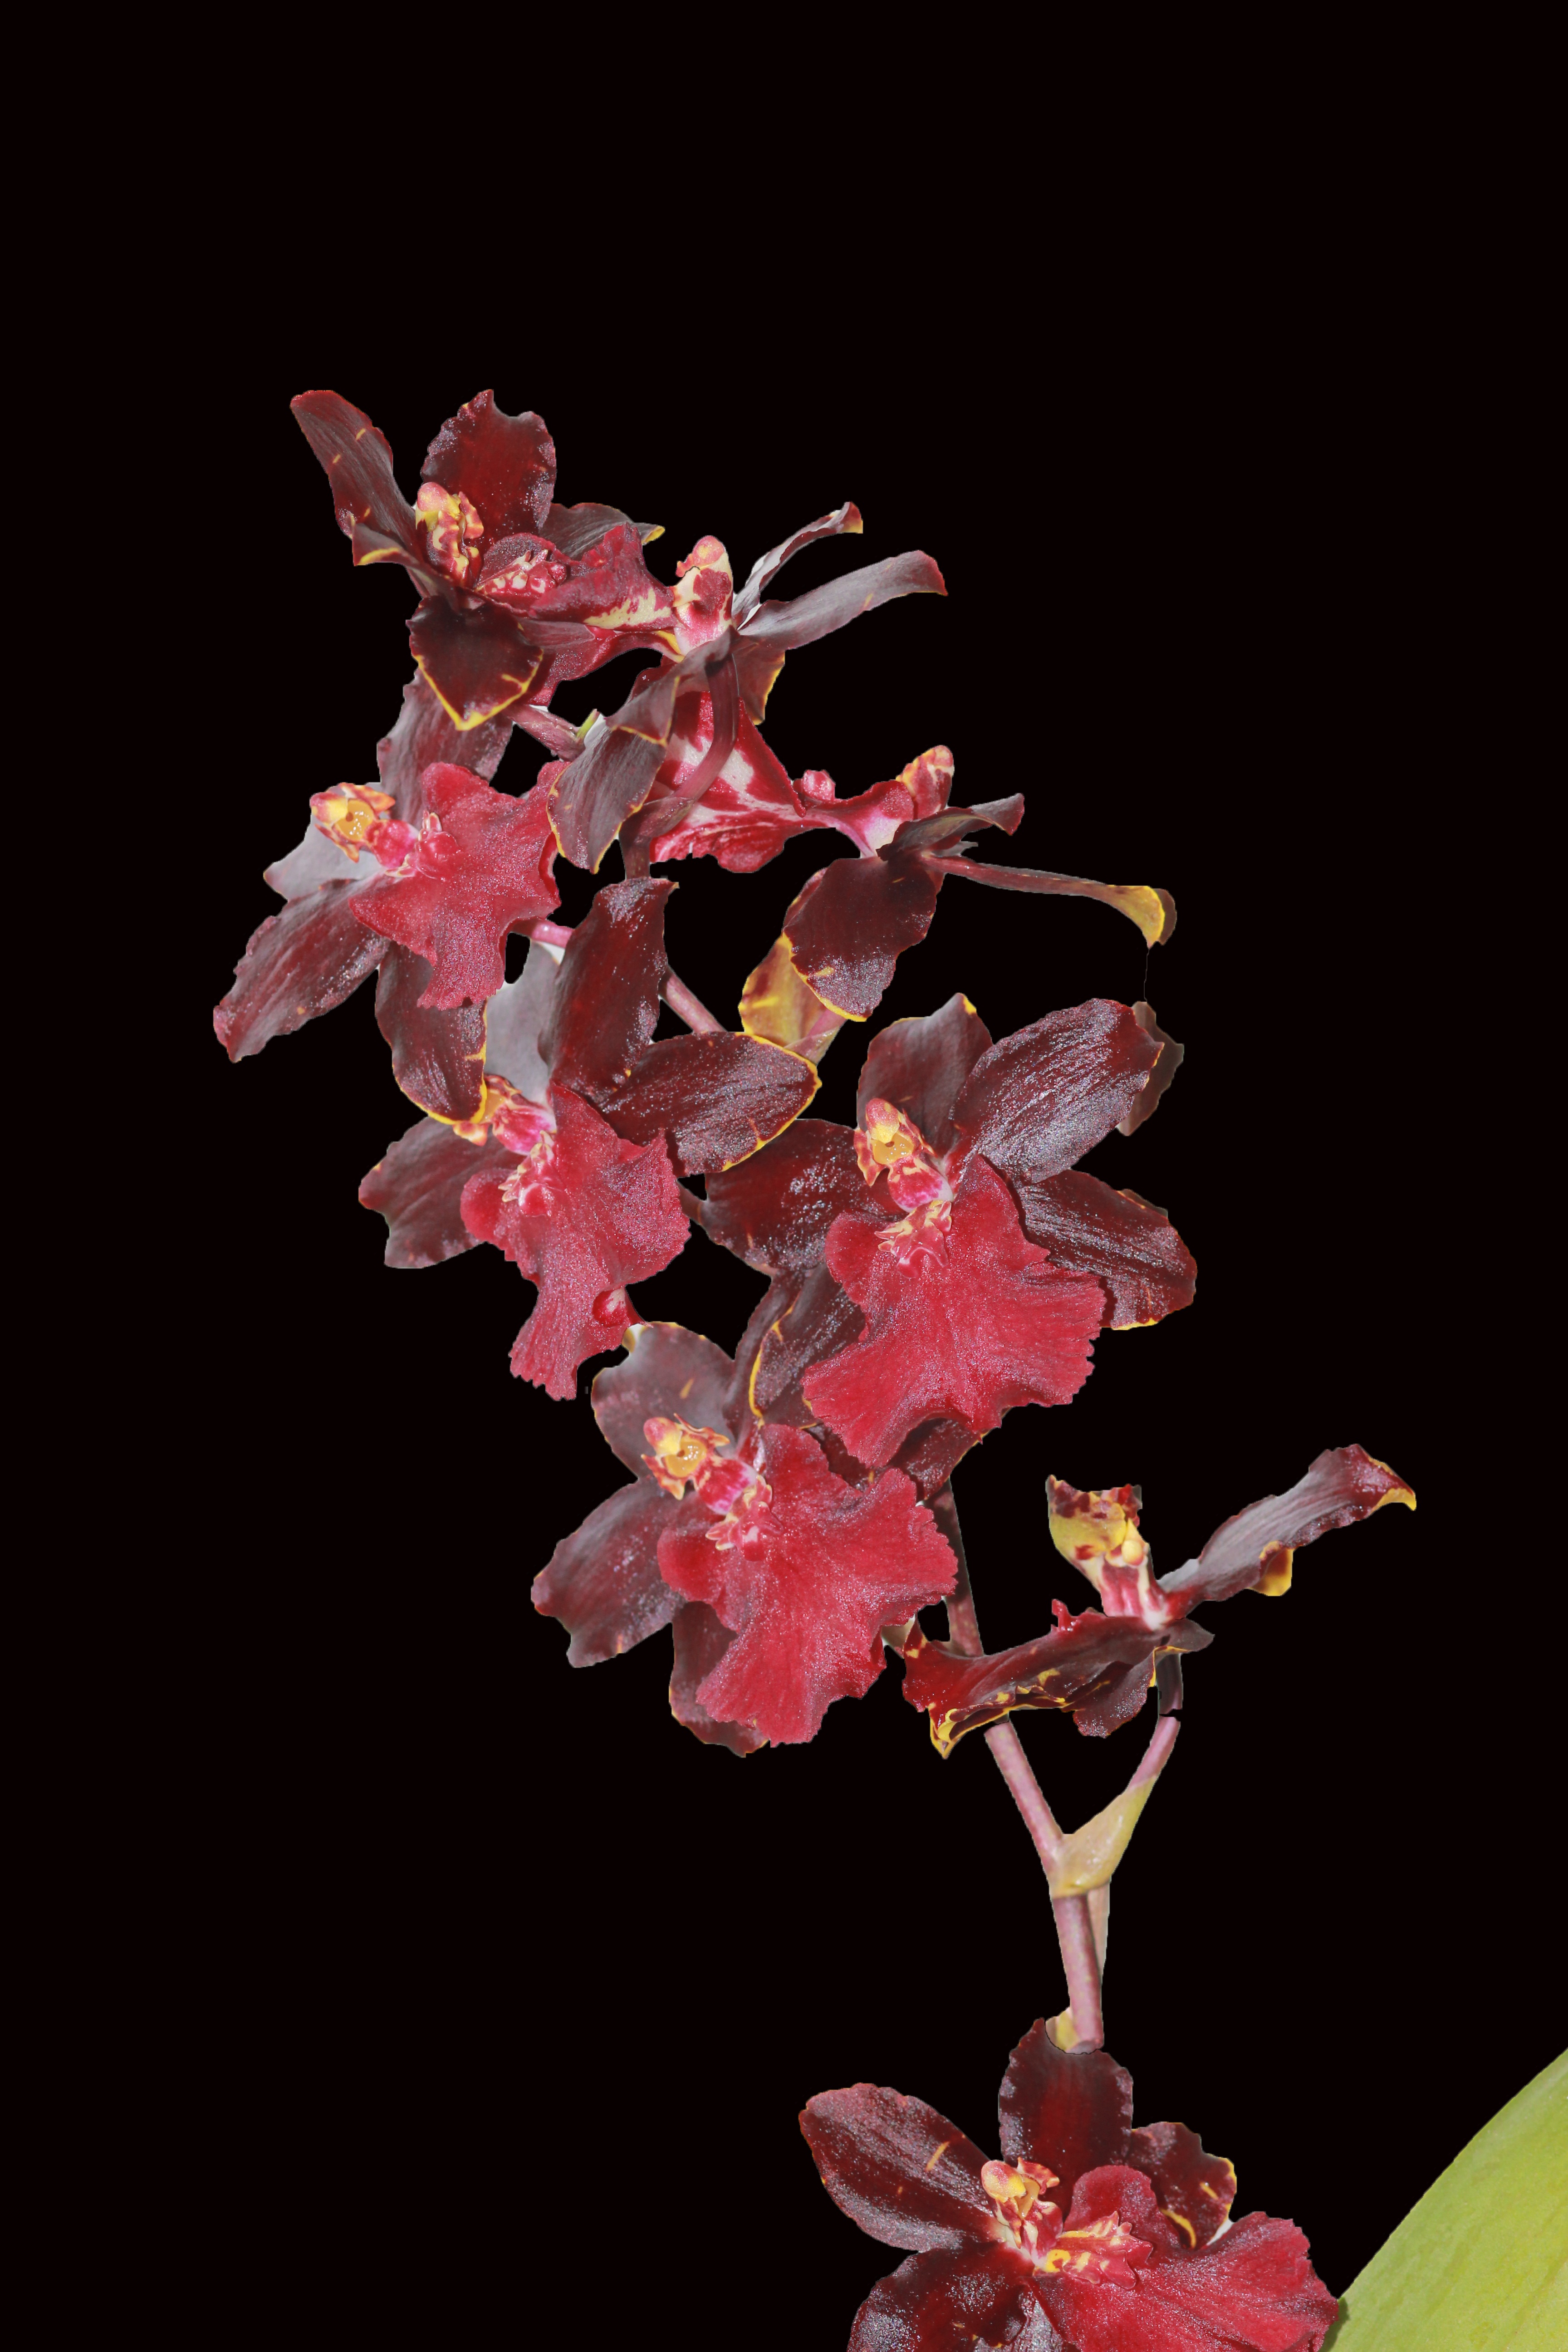
nature, branch, blossom, plant, fruit, leaf, flower, petal, bloom, spring, red, produce, botany, pink, flora, cherry blossom, orchid, deep, floristry, macro photography, cambria, flowering plant, land plant, moth orchid